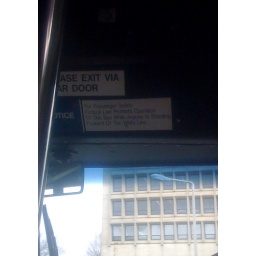
Bus on sign &amp;quot;Federal law prohibits operation of this bus while anyone is standing in front of white line&amp;quot;